Leapfrog filter

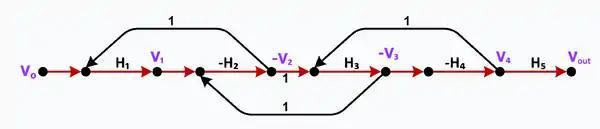
The signal flow-graph representation of the ladder filter equations with impedances scaled by R, an arbitrary resistance. The signs of the gains have been manipulated so that all gains feeding into a node have the same signs.

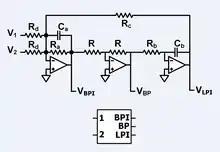
Modified Tow-Thomas active biquad filter with summing inputs and complimentary band pass outputs suitable for use in a leapfrog filter. V is the bandpass output, V is the inverted bandpass output, V is the inverted lowpass output.

All the transmittances H - H, in this example, are bandpass filters. They can be implemented with the modified Tow-Thomas active biquad filter. This biquad has both positive and negative bandpass outputs so that it can realize any of the transmittances. This biquad also has summing inputs so it can also implement the summing nodes.